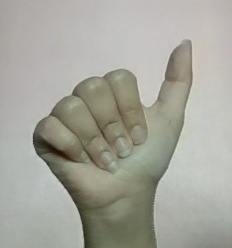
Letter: dhad